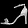
Label: Sandal